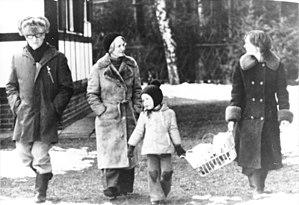
Waldsiedlung était une zone d'habitation sécurisée destinée aux dirigeants de la République démocratique allemande. Située à Wandlitz, à environ 30 km au nord de Berlin, elle accueillit les hiérarques du régime est-allemand dans un certain confort entre 1960 et 1989. Les lieux étaient inaccessibles aux citoyens lambda jusqu'à la réunification allemande.
Margot Honecker, née Margot Feist le 17 avril 1927 à Halle et morte le 6 mai 2016 à Santiago, est une ancienne femme politique est-allemande. Elle est ministre de l'Éducation de 1963 à 1989 et Première dame de la RDA de 1976 à 1989, alors que son époux Erich Honecker était le chef d'État de la RDA et le secrétaire général du parti au pouvoir, le Parti socialiste unifié d'Allemagne.